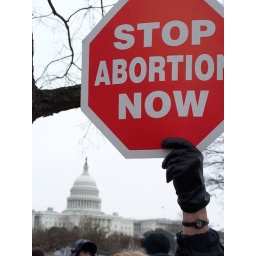
Abortion opponet holds a sign as the U.S. Capitol building is silhouated in the background